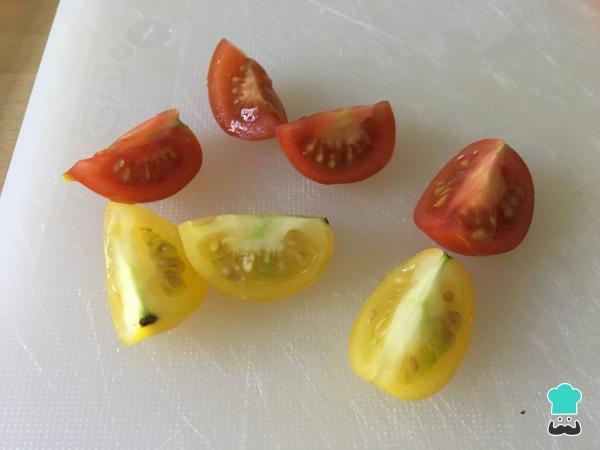
Lavamos los tomates cherry y los cortamos en cuatro partes. Aderezamos el tomate con una pizca de sal y unas gotitas de aceite de oliva (no demasiado para que no se escurra de la brocheta).